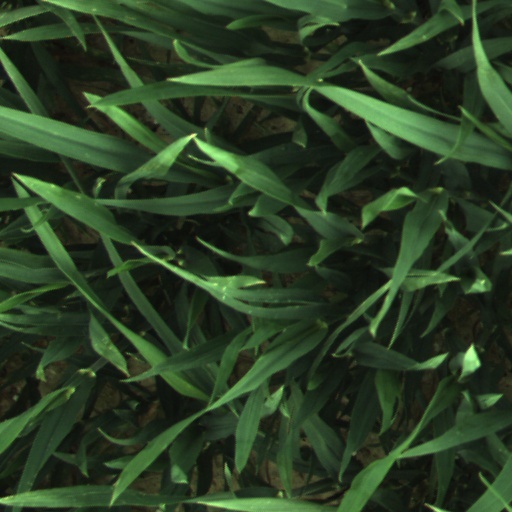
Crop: wheat